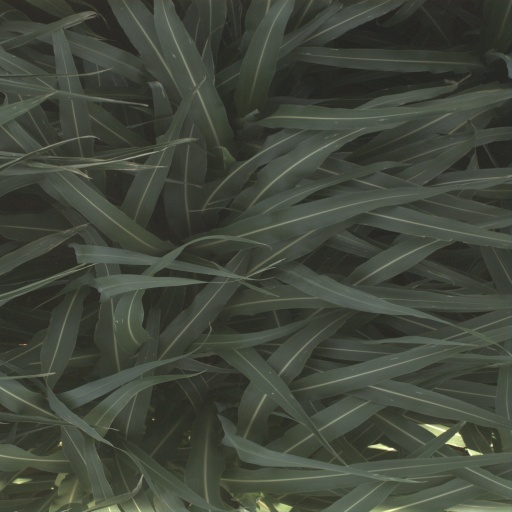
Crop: sorghum